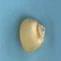
Maize quality: Good